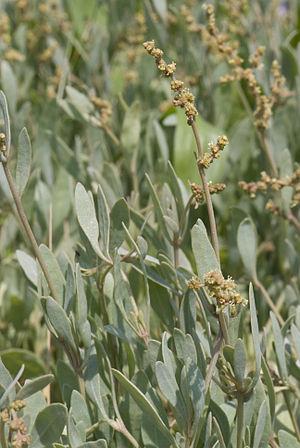
Halimione portulacoides Baie-d'Authie (Somme), France